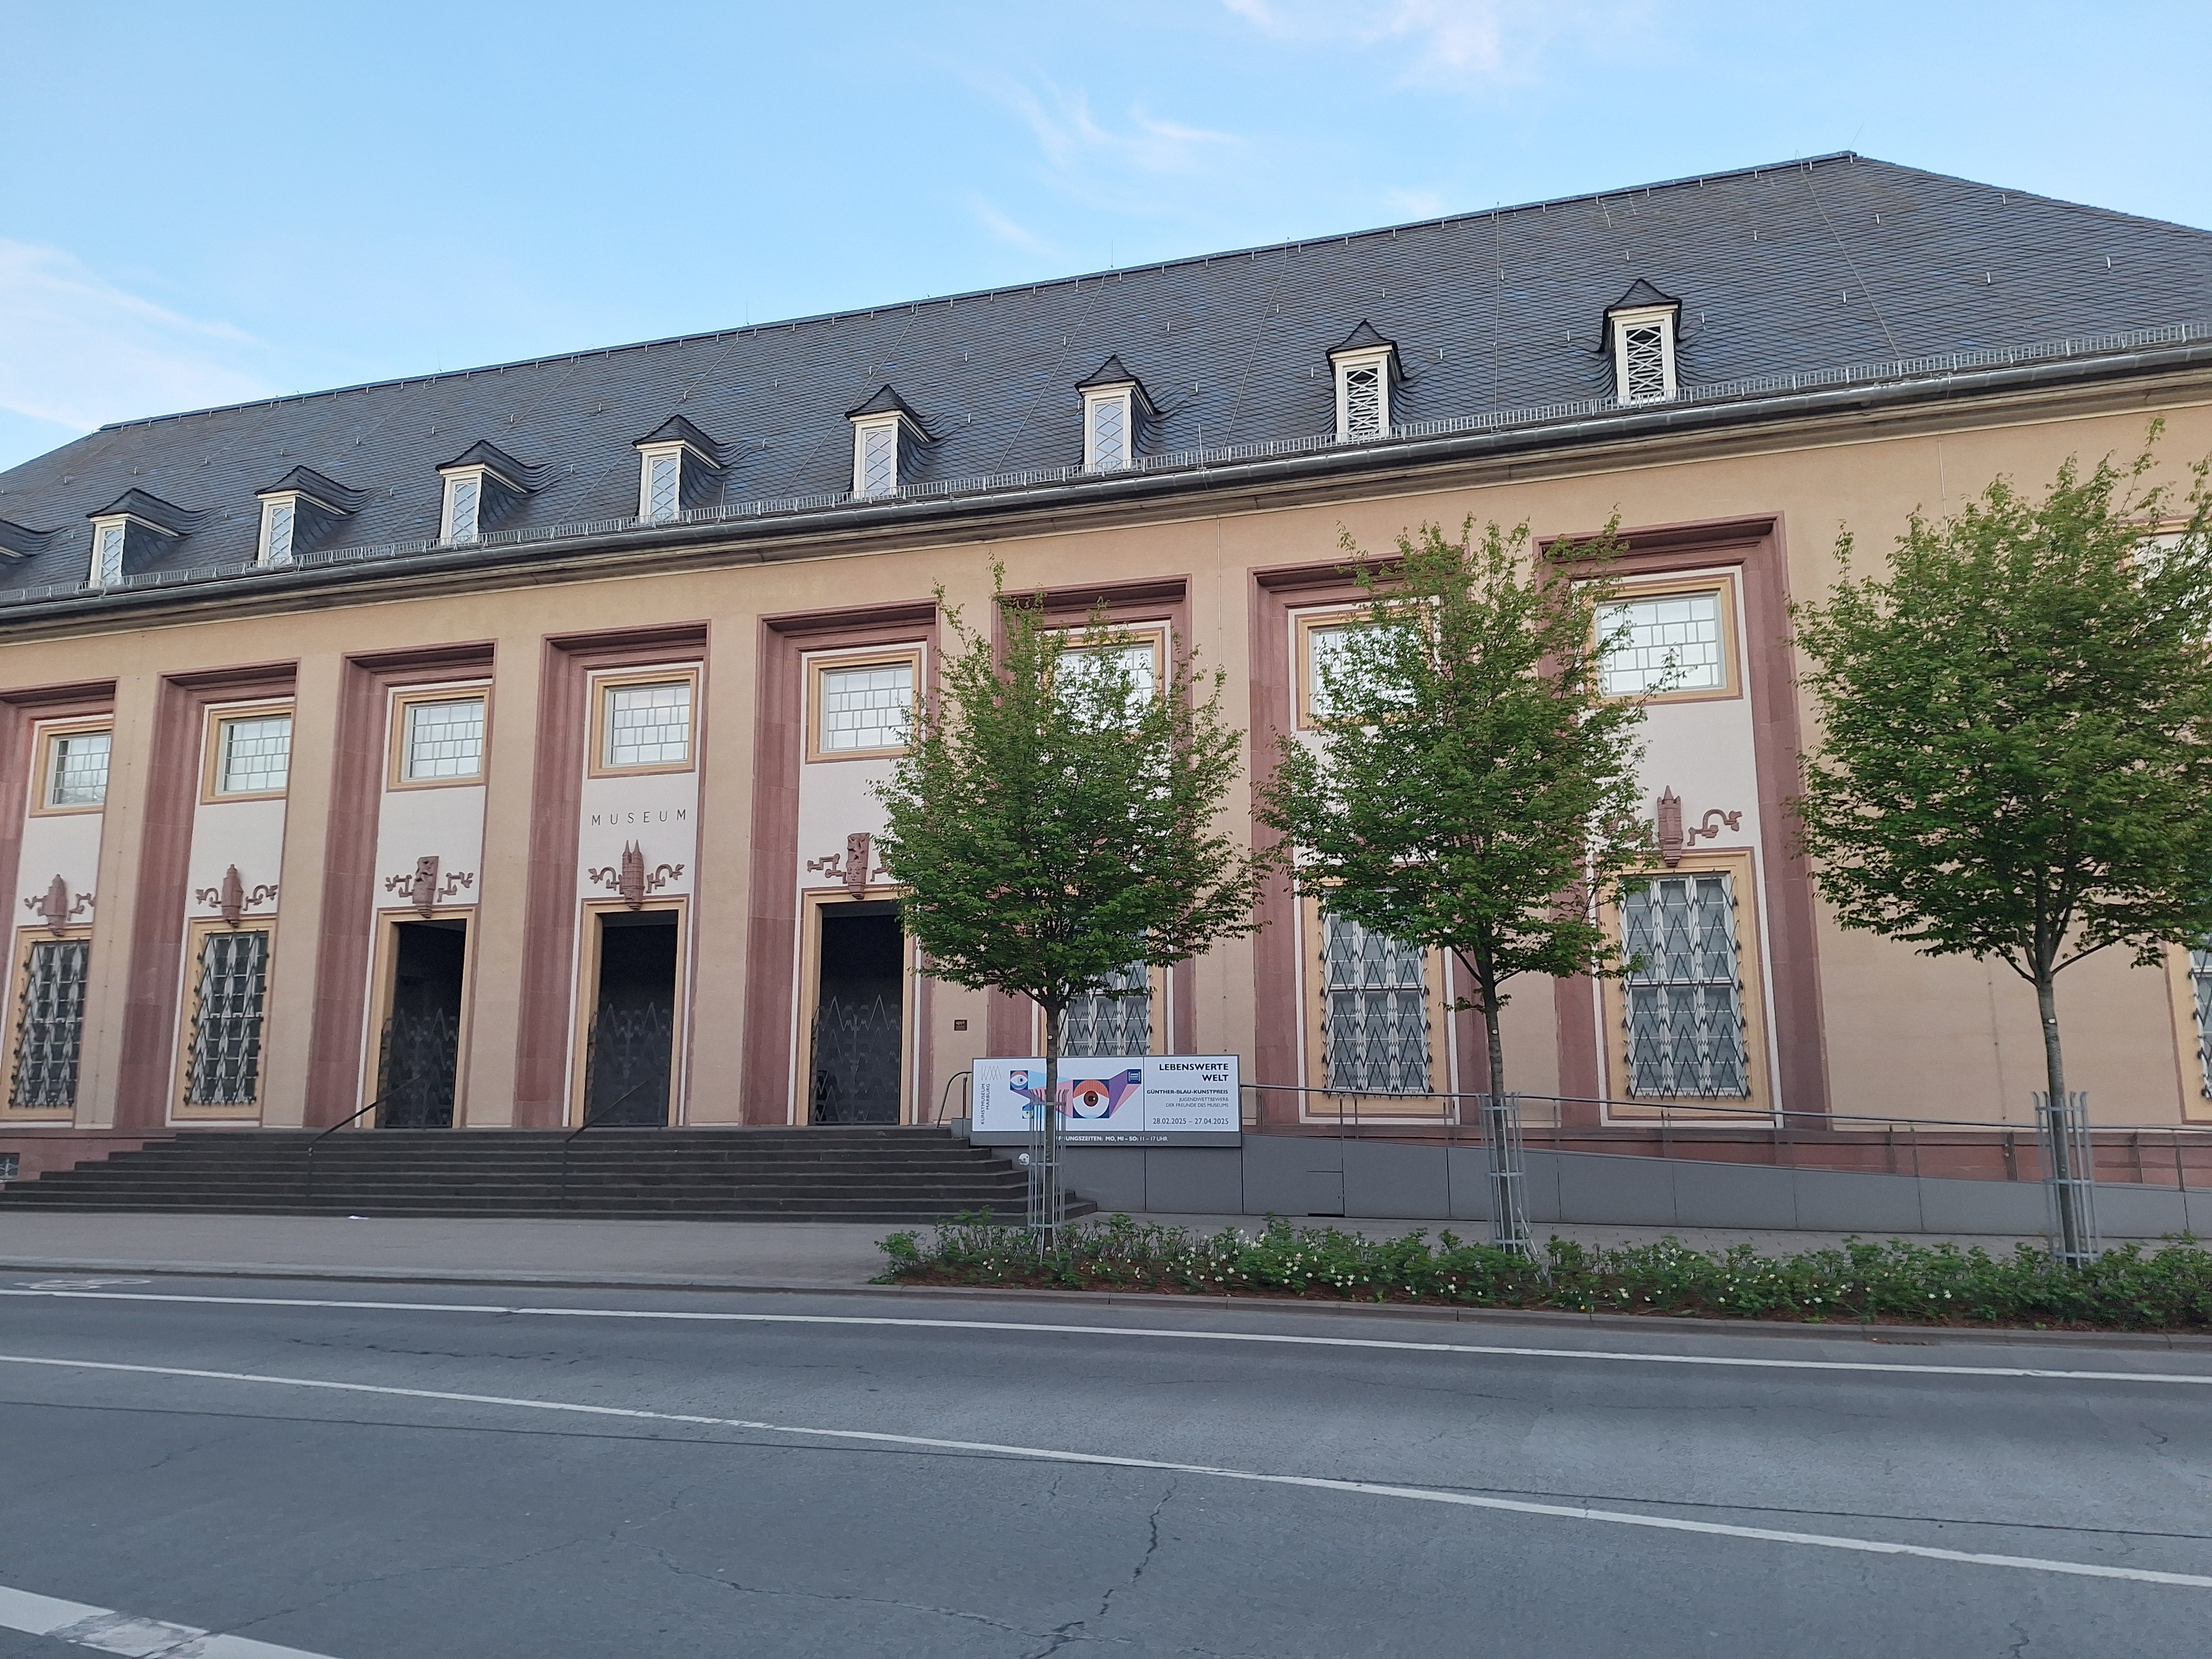
Building: Biegenstraße 11